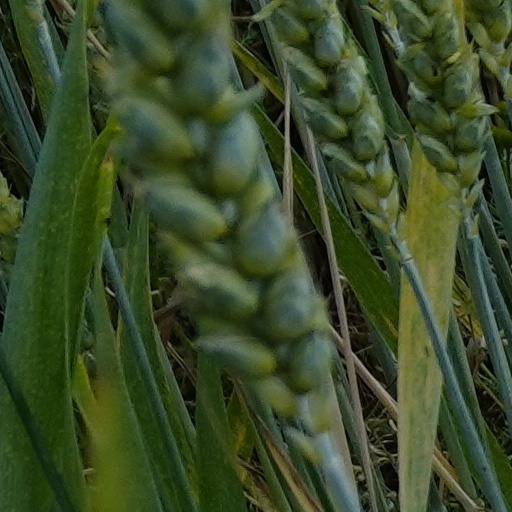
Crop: wheat